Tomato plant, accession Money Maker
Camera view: vertical (180 deg); turntable rotation: 330 degrees
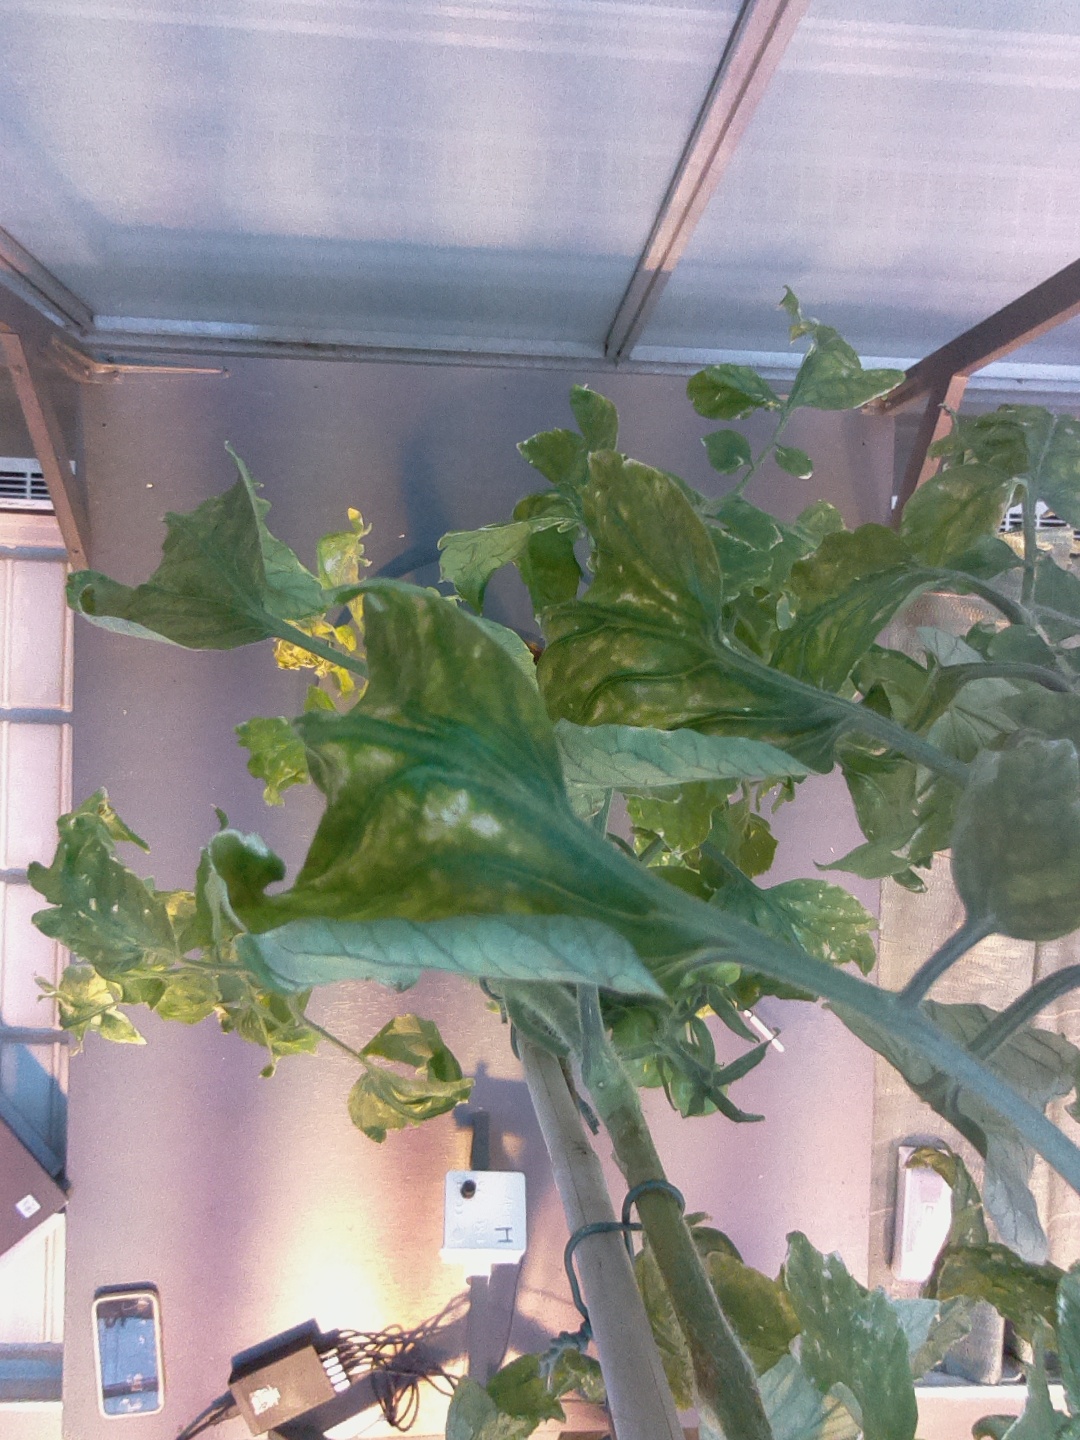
BBCH growth stage 79: 90% -100% of final fruit size